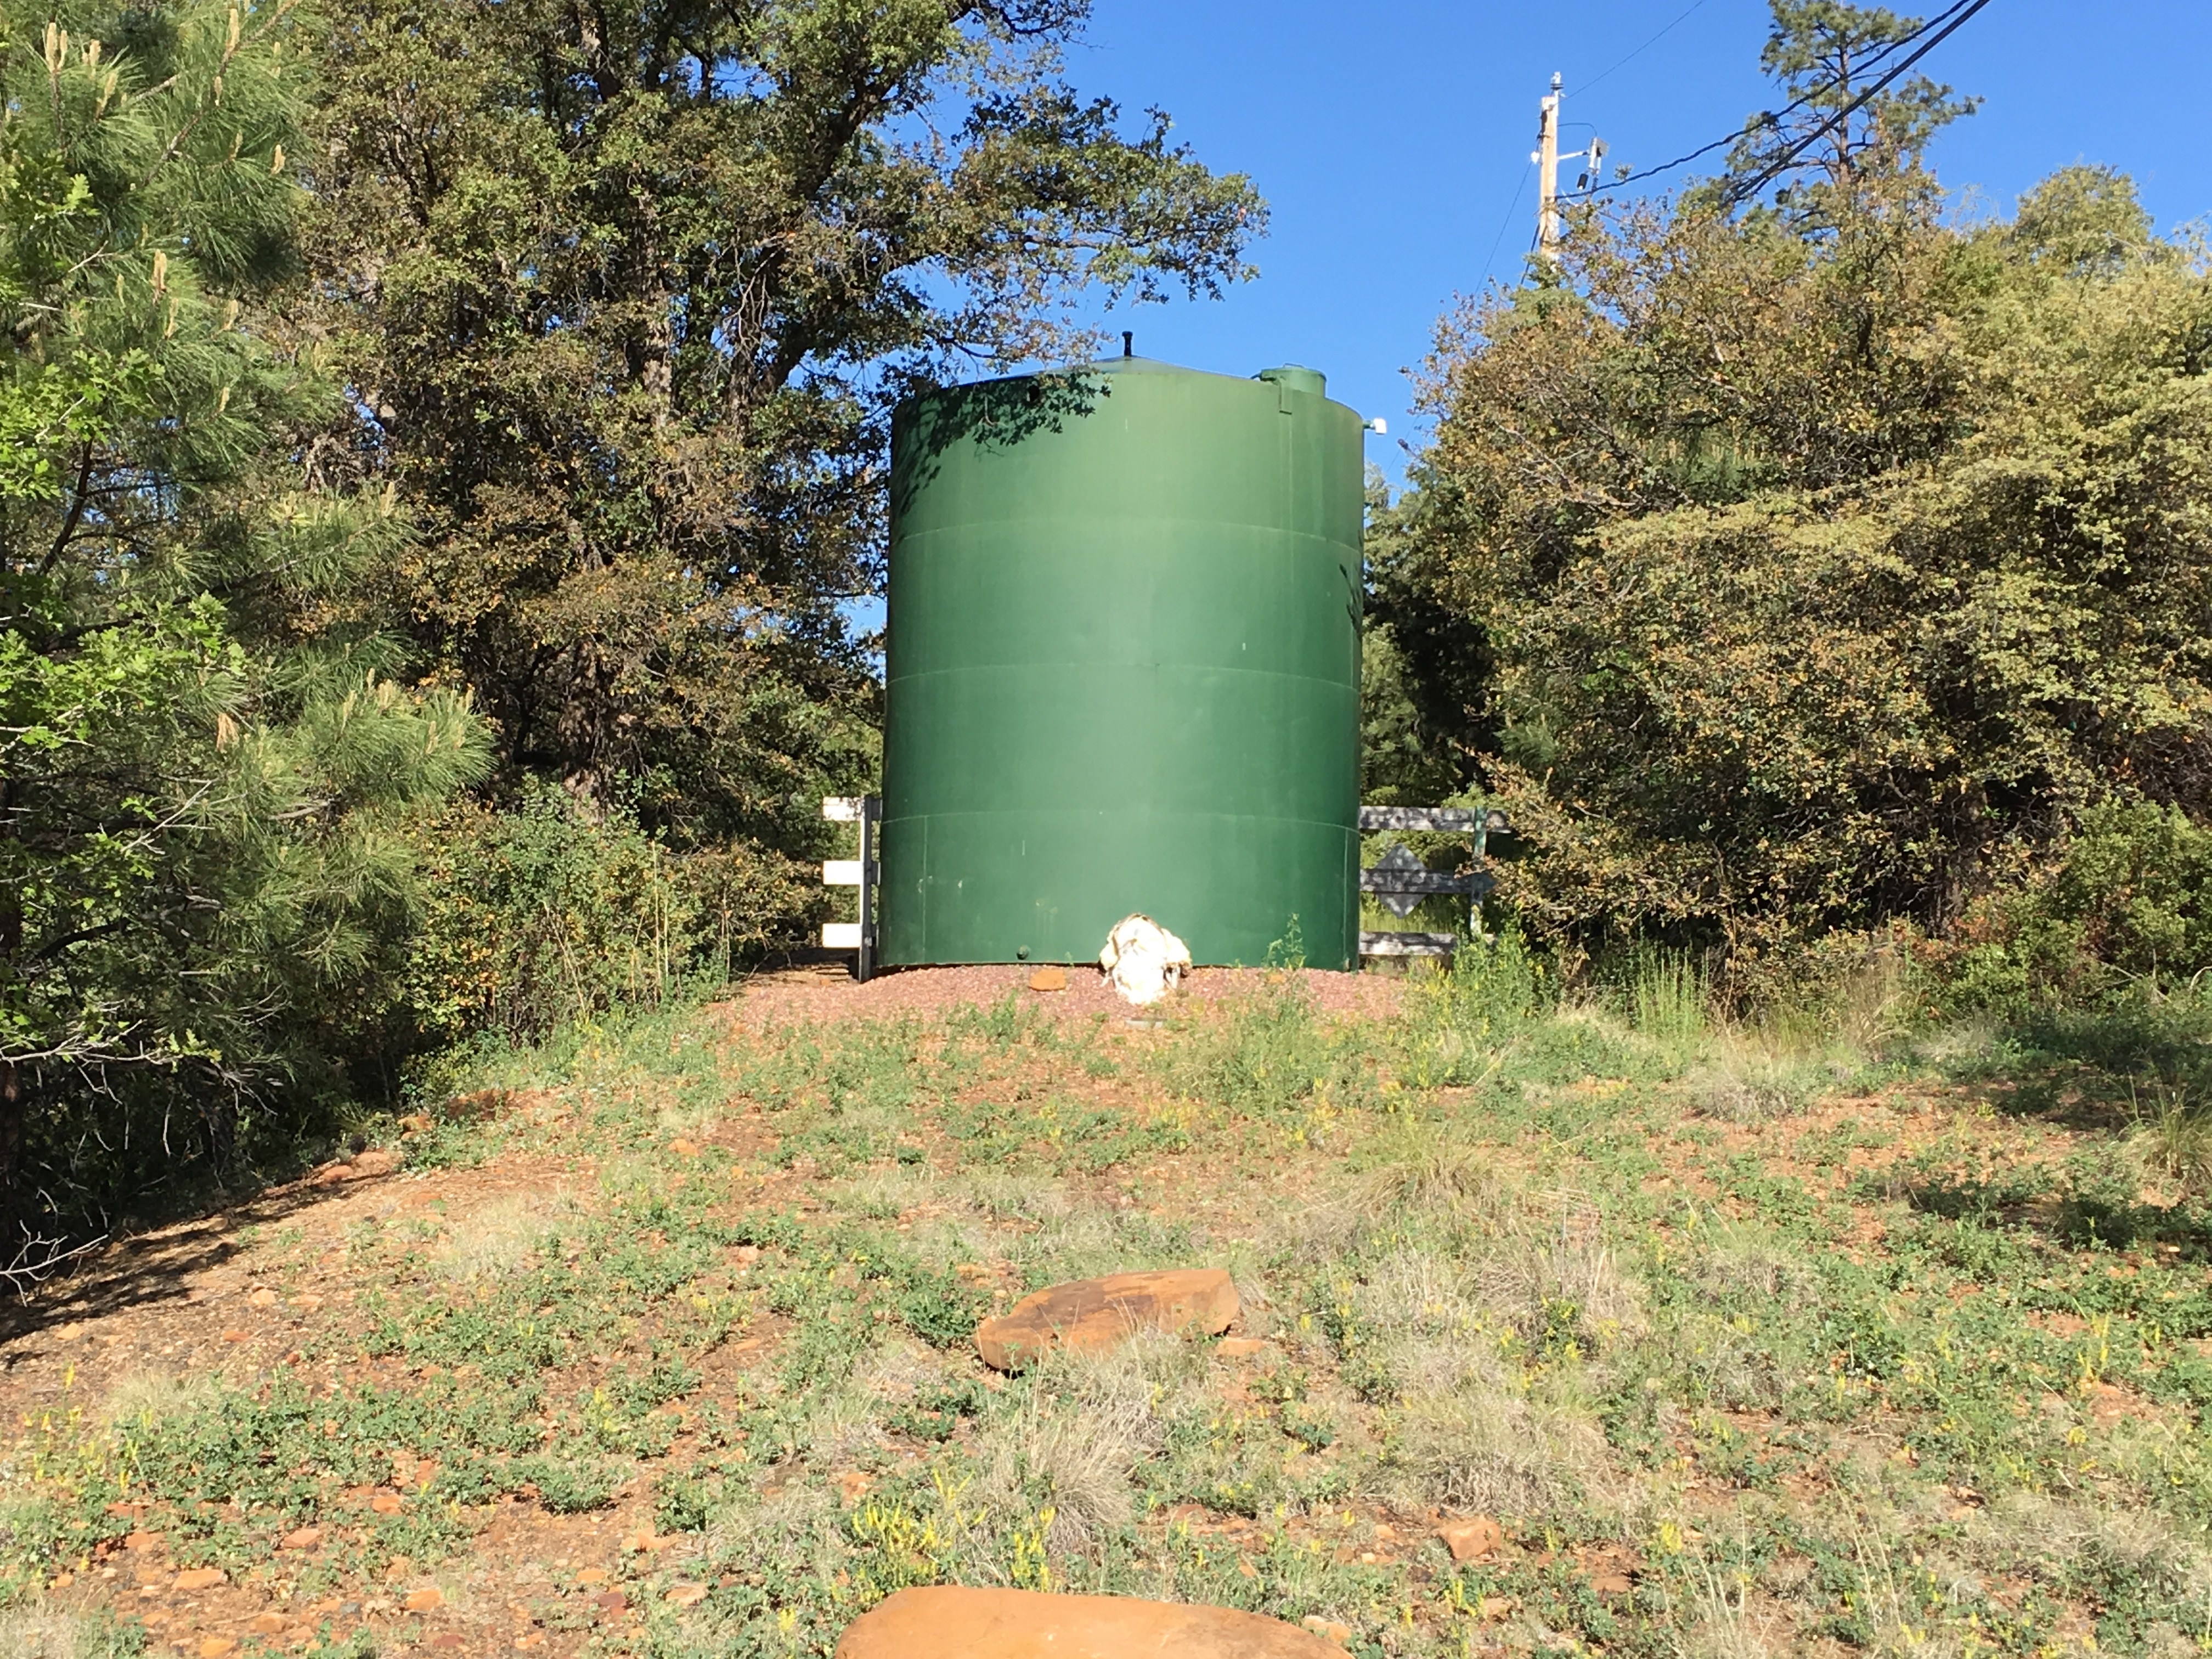
tree, farm, garden, rural area